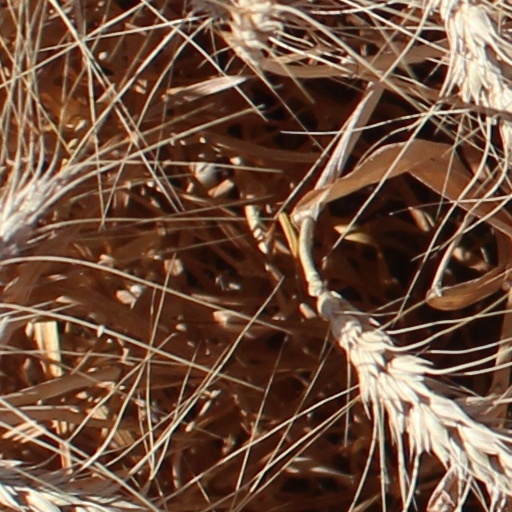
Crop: wheat